Fabrizio Giovanardi

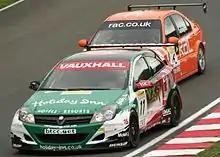
Giovanardi driving the VX Racing-run Vauxhall Astra Sport Hatch during the Oulton Park round in 2006. He is followed closely by Colin Turkington.

With Alfa Romeo pulling out of the WTCC, Giovanardi began searching for a replacement drive for the 2006 season. In late 2005 Giovanardi tested a Vauxhall Astra Sport Hatch for the Triple Eight BTCC team at Pembrey in Wales. The team duly signed him, and Tom Chilton up to drive for the team in 2006. Gavin Smith would later join the team, making it a three-car Vauxhall effort.